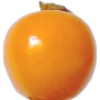
Label: physalis